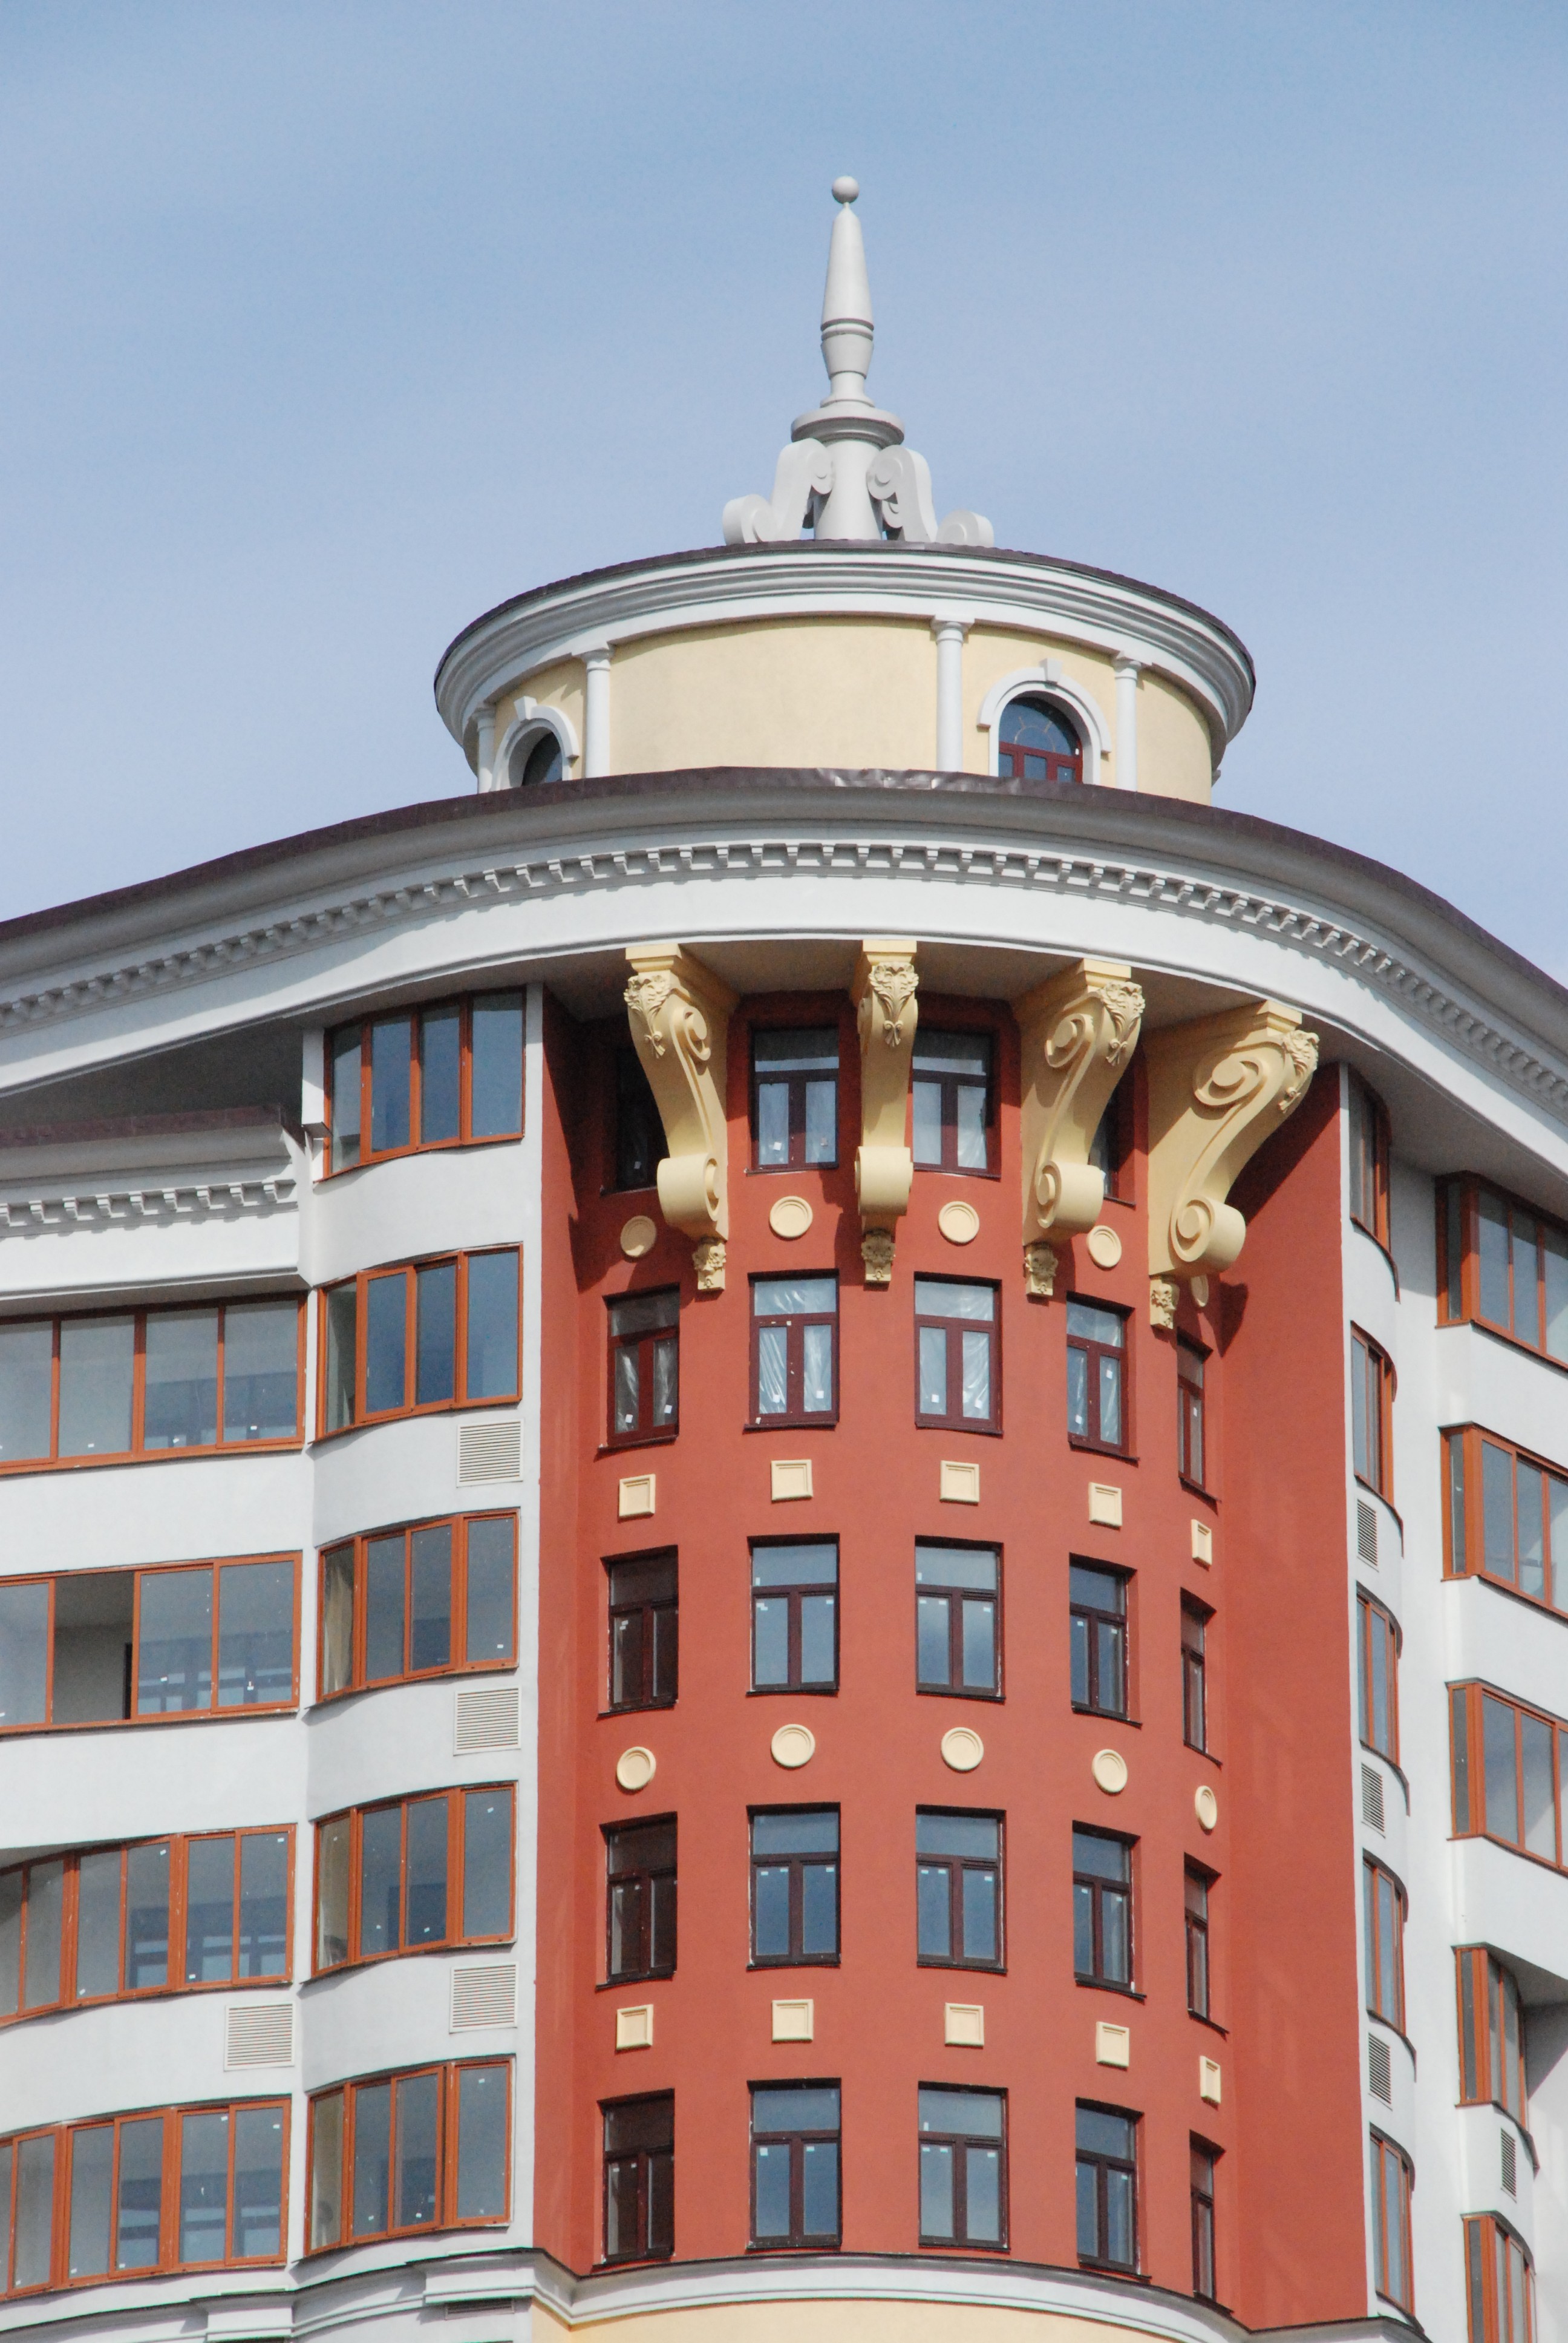
architecture, building, city, cityscape, downtown, tower, landmark, facade, tower block, moscow, russia, cityscapes, moskau, moscou